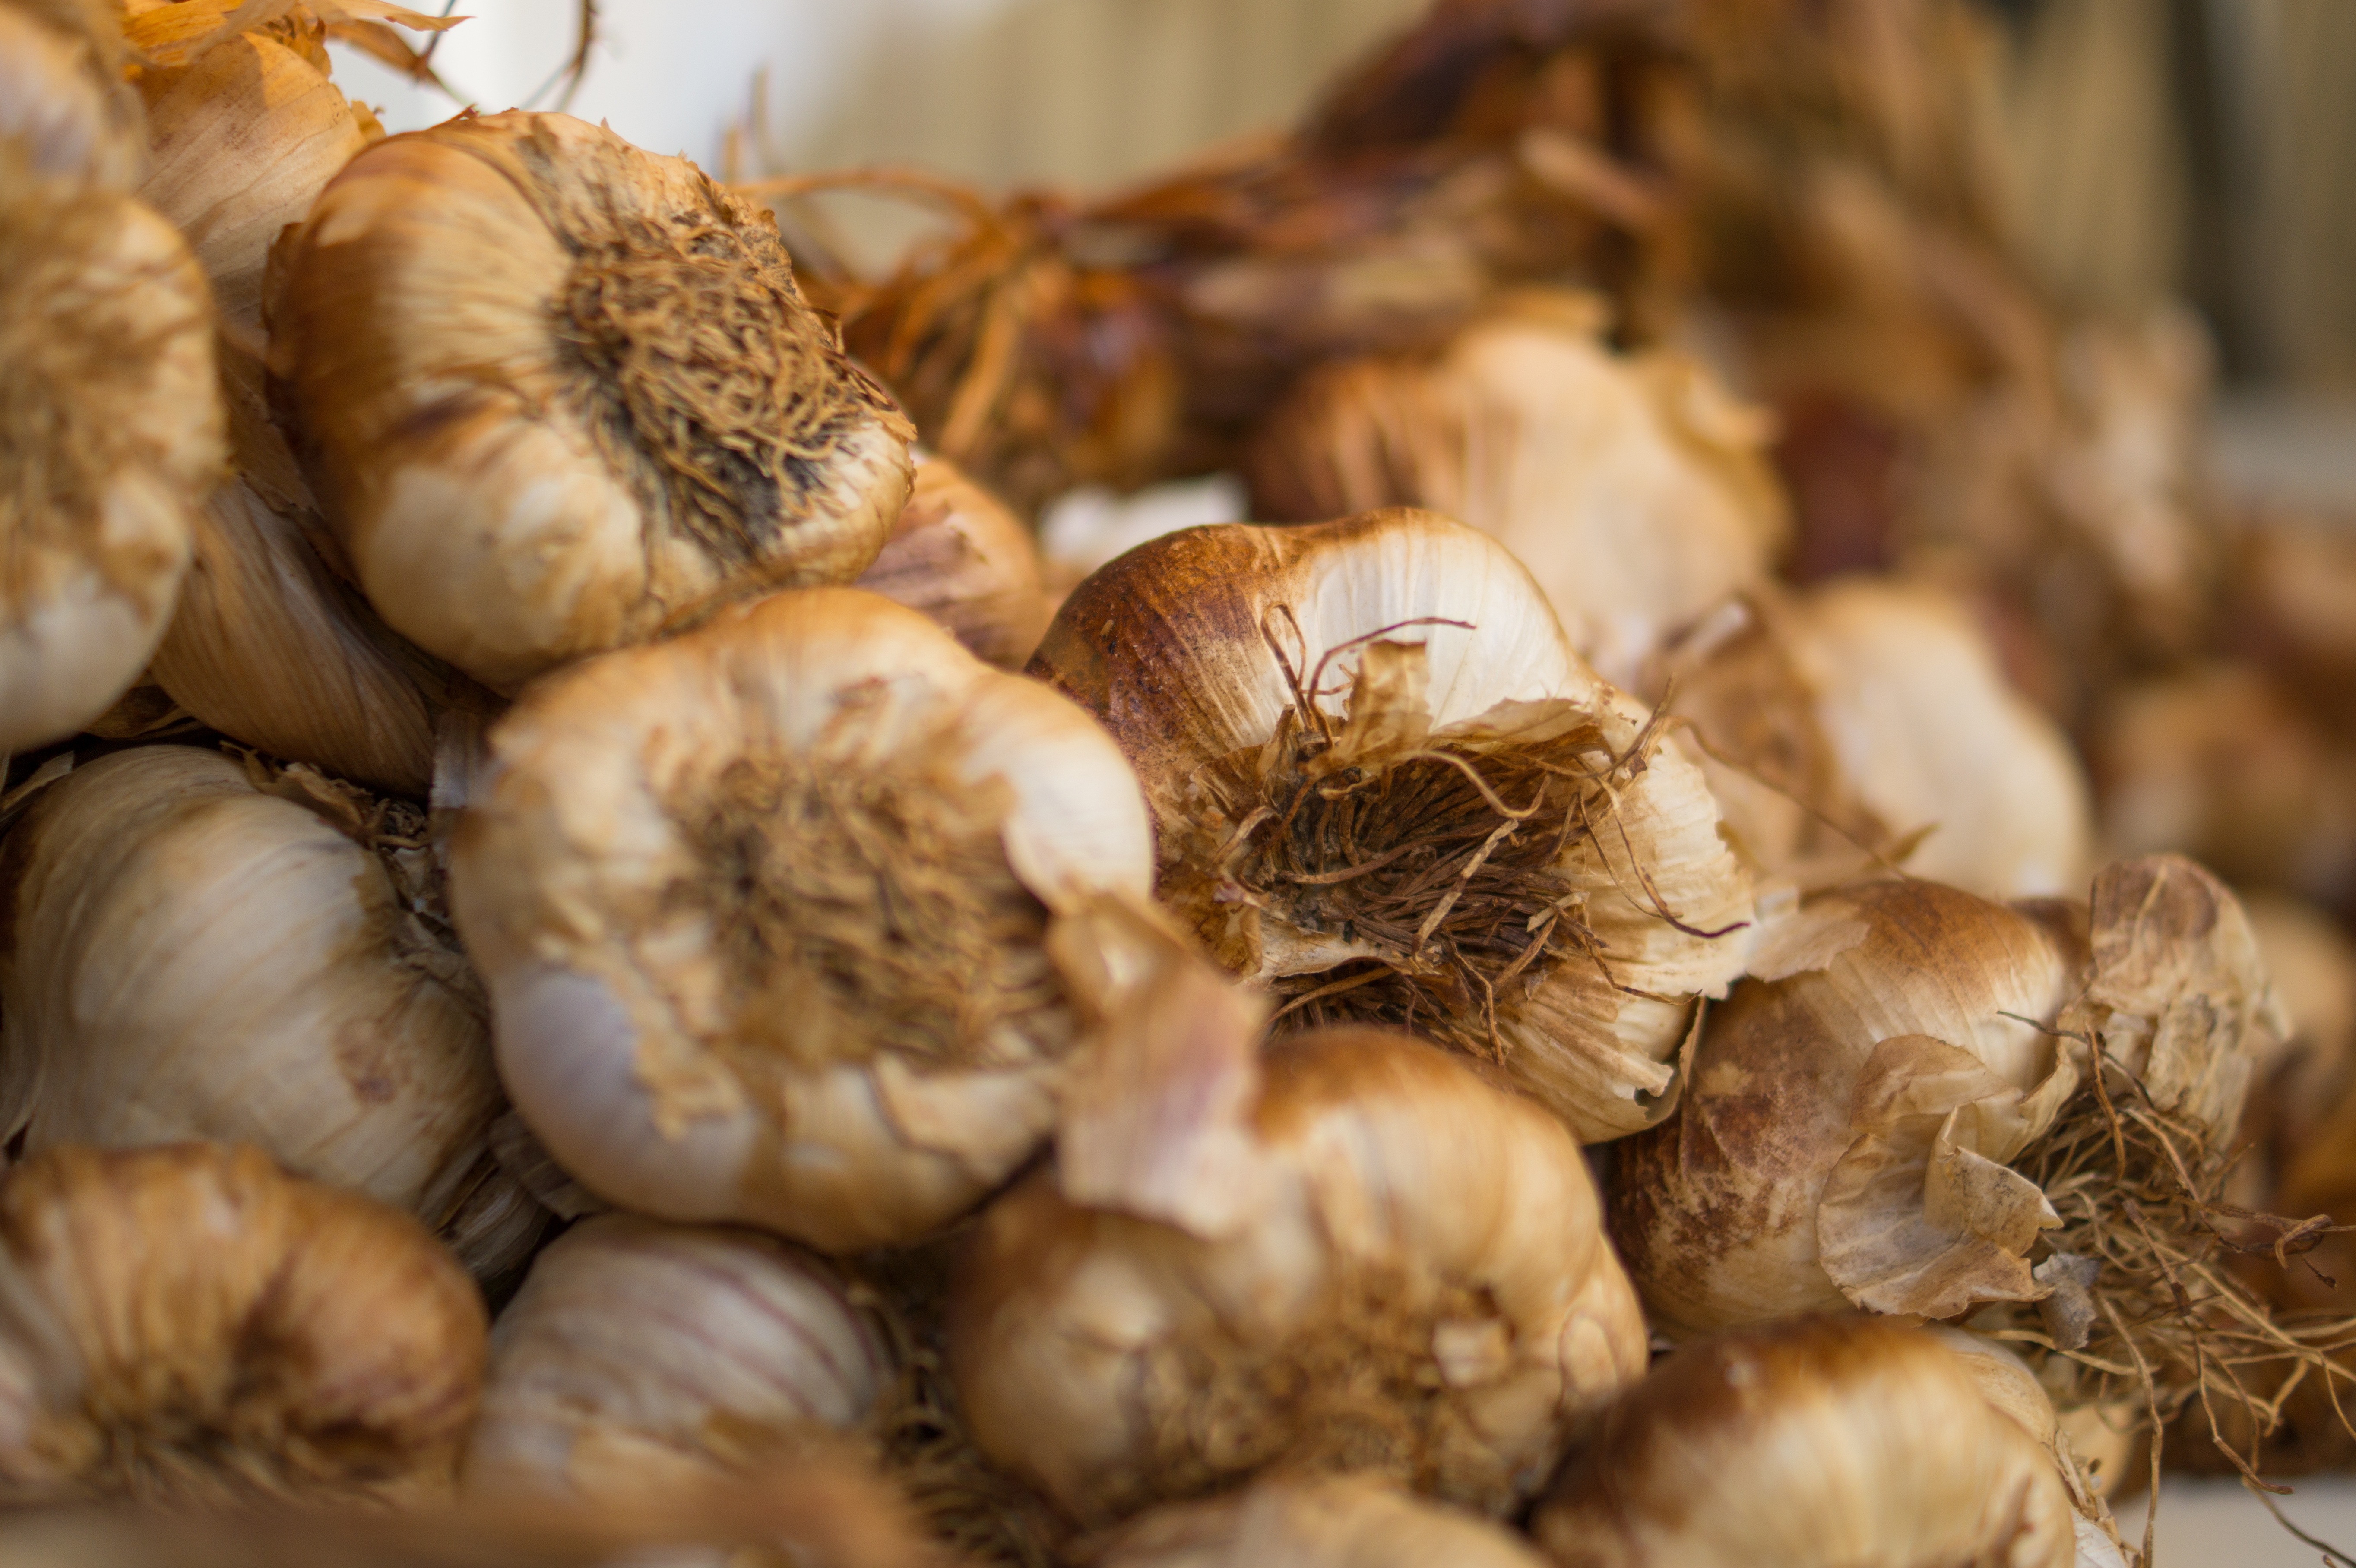
plant, restaurant, rustic, food, spice, ingredient, herb, garlic, produce, vegetable, fresh, kitchen, gourmet, healthy, cuisine, nutrition, vegetarian, traditional, organic, matsutake, flowering plant, shallot, land plant, onion genus